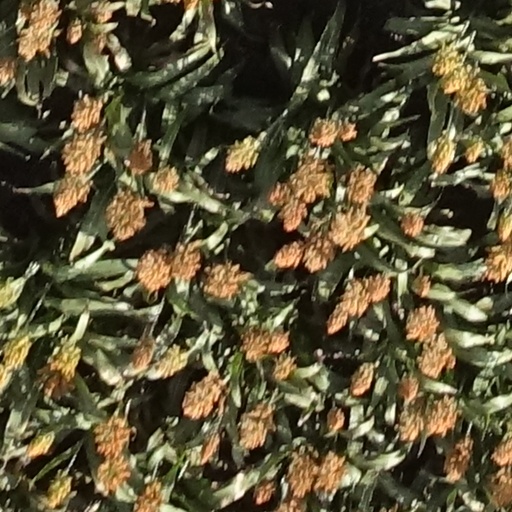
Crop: sorghum